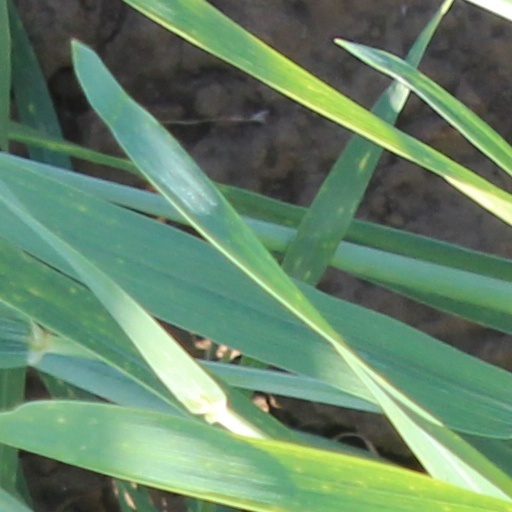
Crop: wheat